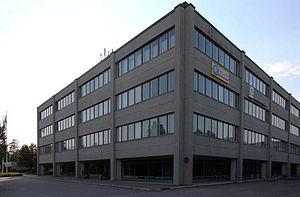
R-kioski Oy est une chaîne de kiosques appartenant au groupe Reitan.